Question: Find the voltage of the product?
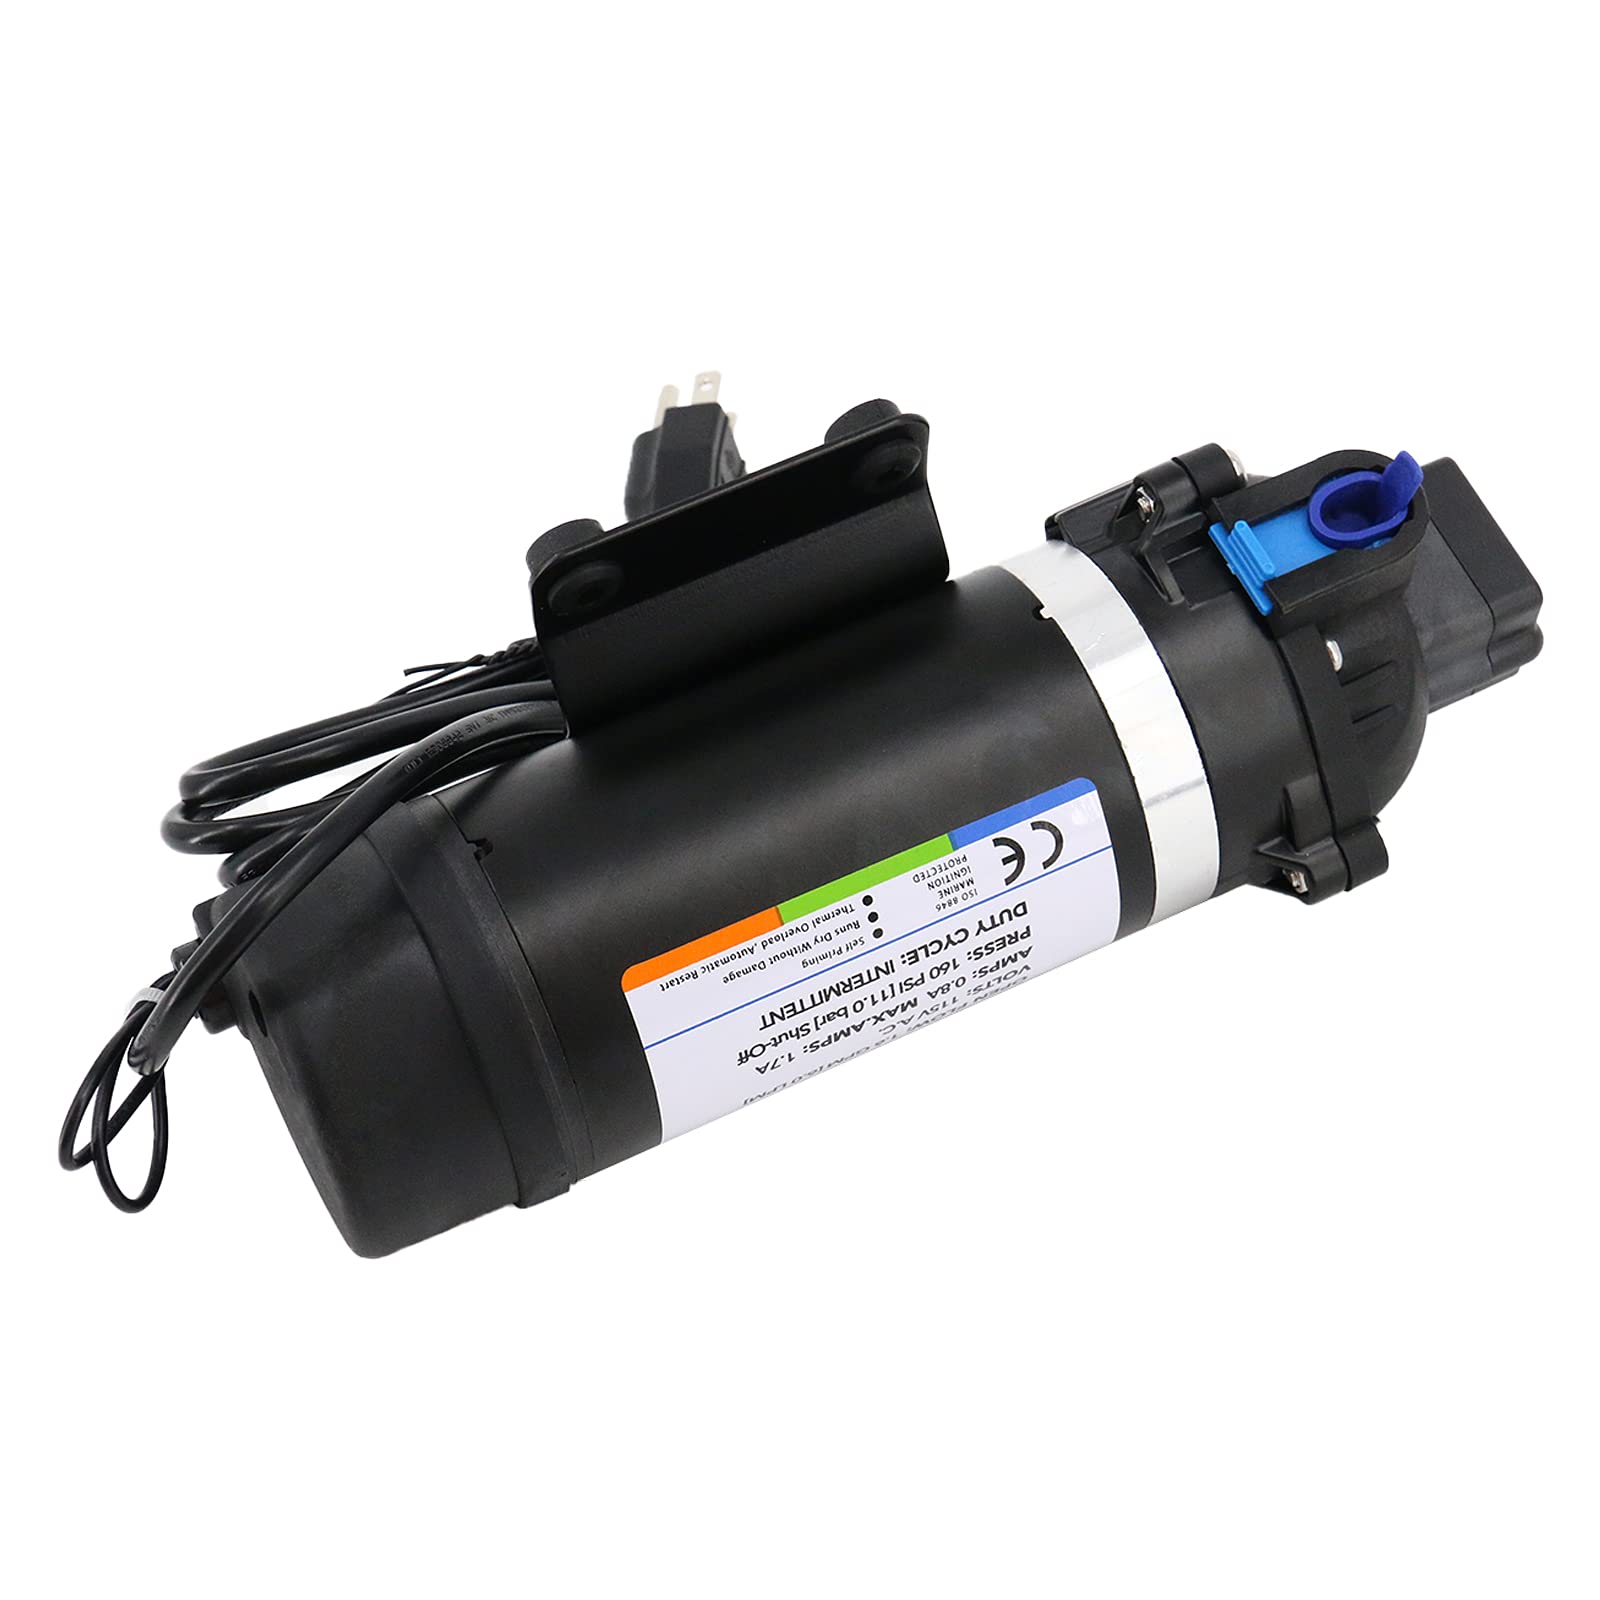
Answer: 115.0 volt